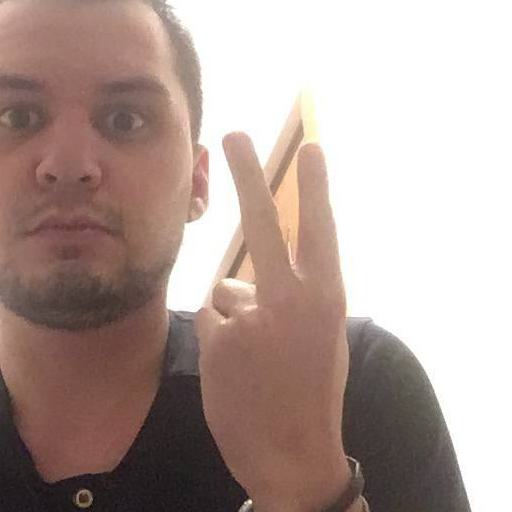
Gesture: peace_inverted